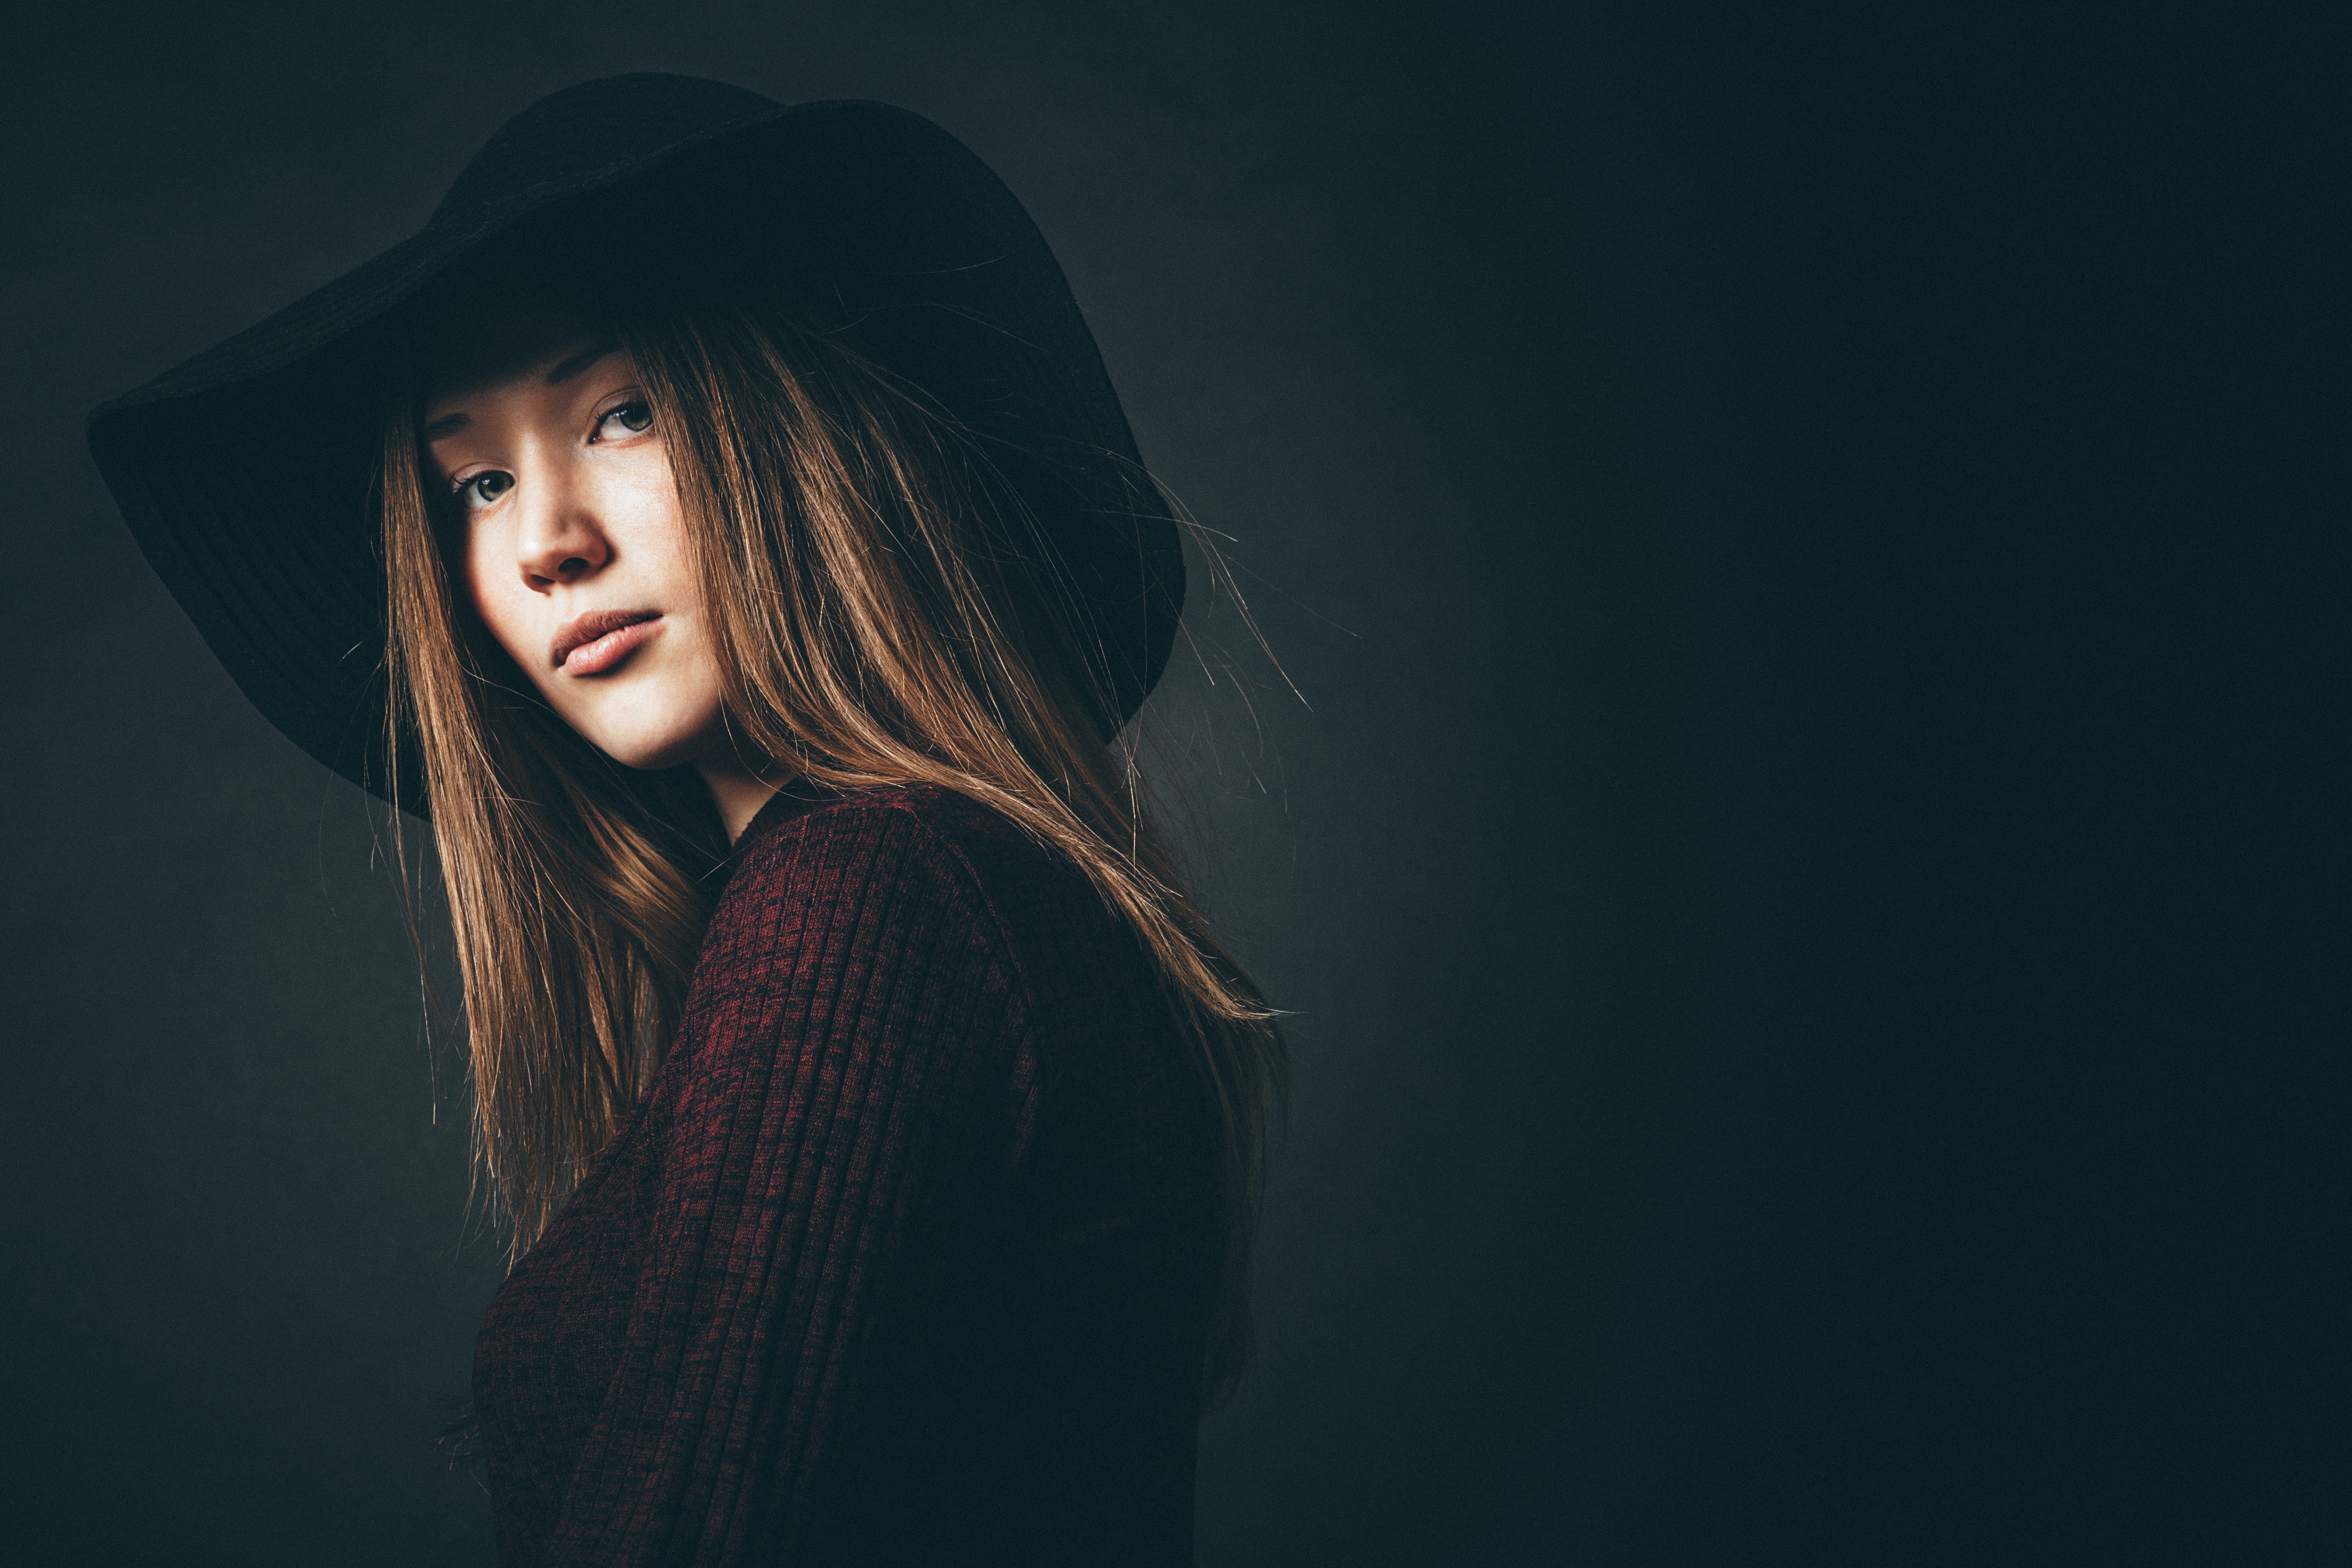
woman, lip, eye, eyelash, flash photography, sleeve, sun hat, hat, grey, fedora, black hair, layered hair, Step cutting, long hair, electric blue, brown hair, darkness, magenta, fashion accessory, cap, bangs, portrait photography, backlighting, fun, red hair, portrait, photo shoot